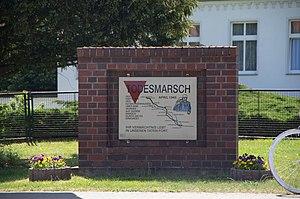
Les marches de la mort eurent lieu à la fin de la Seconde Guerre mondiale lorsque les Alliés se rapprochaient des camps de concentration et d'extermination allemands. Les SS firent évacuer les occupants, en majorité juifs, de ces camps, dont Neuengamme et Auschwitz, afin de poursuivre le processus de concentration en Allemagne et le dissimuler aux yeux des Alliés. Les prisonniers, juifs ou non, déjà affaiblis par le travail, les privations ou les maladies risquaient la mort au cours de ces marches de transfert d'un camp vers un autre. Les camps situés en Autriche furent également concernés par ces déplacements de prisonniers effectués sous la conduite des gardiens. Les camps autrichiens retenaient des prisonniers de diverses nationalités, principalement réquisitionnés dans le cadre du Service du travail obligatoire.